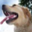
Label: dog